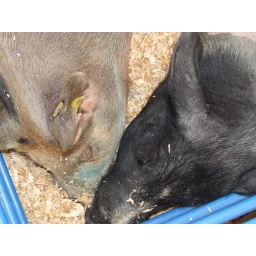
These big hogs were sleeping. (When people say, &amp;quot;happier 'n a pig in shit,&amp;quot; believe them. These pigs were quite happy.)